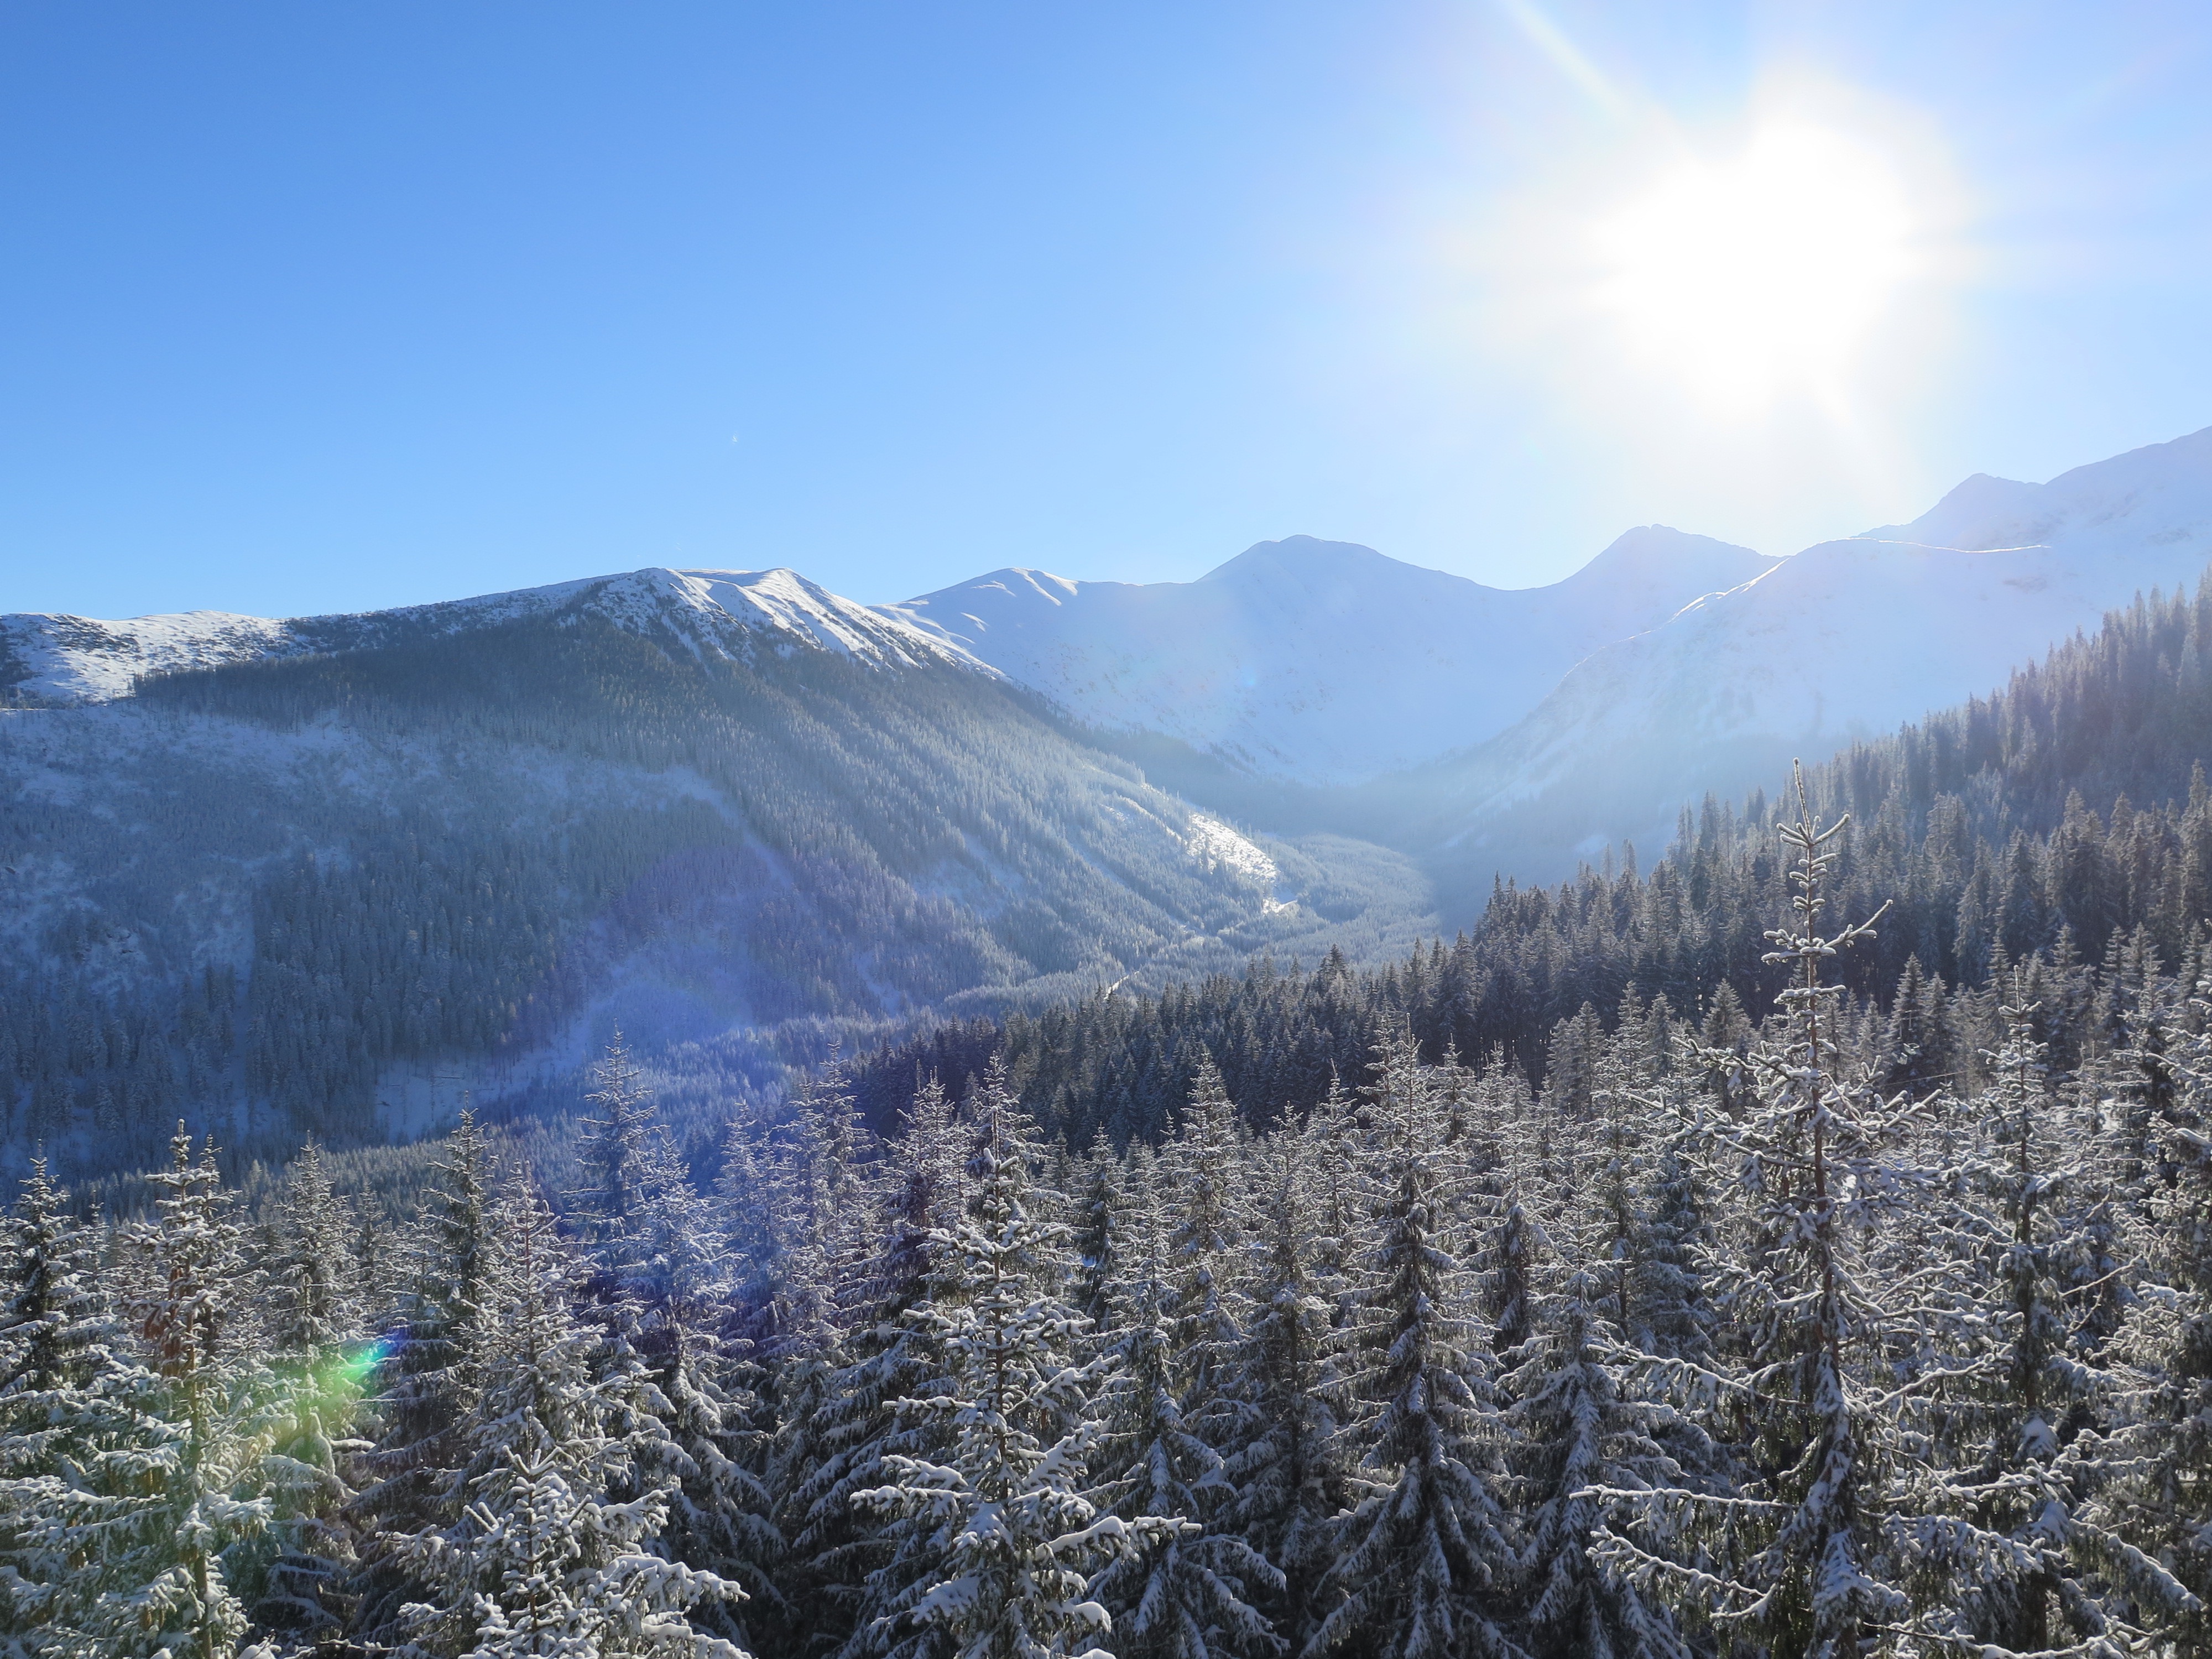
landscape, tree, forest, wilderness, mountain, snow, winter, lake, mountain range, weather, ridge, summit, alps, plateau, landform, mountainous landforms